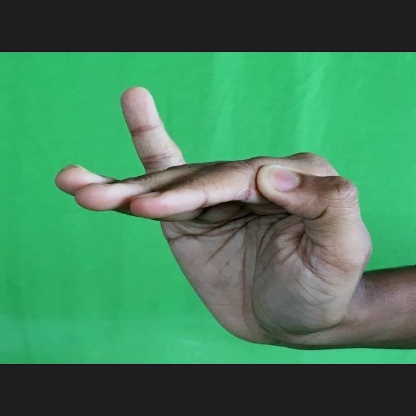
Mudra: Hamsapaksha